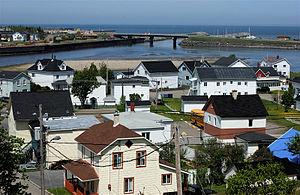
Matane est une ville située dans la région administrative du Bas-Saint-Laurent au Québec. Elle fait partie de la municipalité régionale de comté de La Matanie, dont elle est le chef-lieu. La ville, située sur le littoral nord de la péninsule, est comprise dans la région touristique de la Gaspésie. La rivière Matane y a son embouchure dans l'estuaire maritime du Saint-Laurent.
Le Bas-Saint-Laurent est une région administrative du Québec située sur la rive sud de l'estuaire du Saint-Laurent. Il est bordé au sud par l'État du Maine et le Nouveau-Brunswick, et par les régions de Chaudière-Appalaches et de Gaspésie–Îles-de-la-Madeleine.
La Matanie est une municipalité régionale de comté de la région administrative du Bas-Saint-Laurent, dans la province de Québec, au Canada. Elle est composée de douze municipalités et d'un territoire non organisé. Son chef-lieu et unique ville est Matane, qui comprend plus de deux tiers de la population totale.